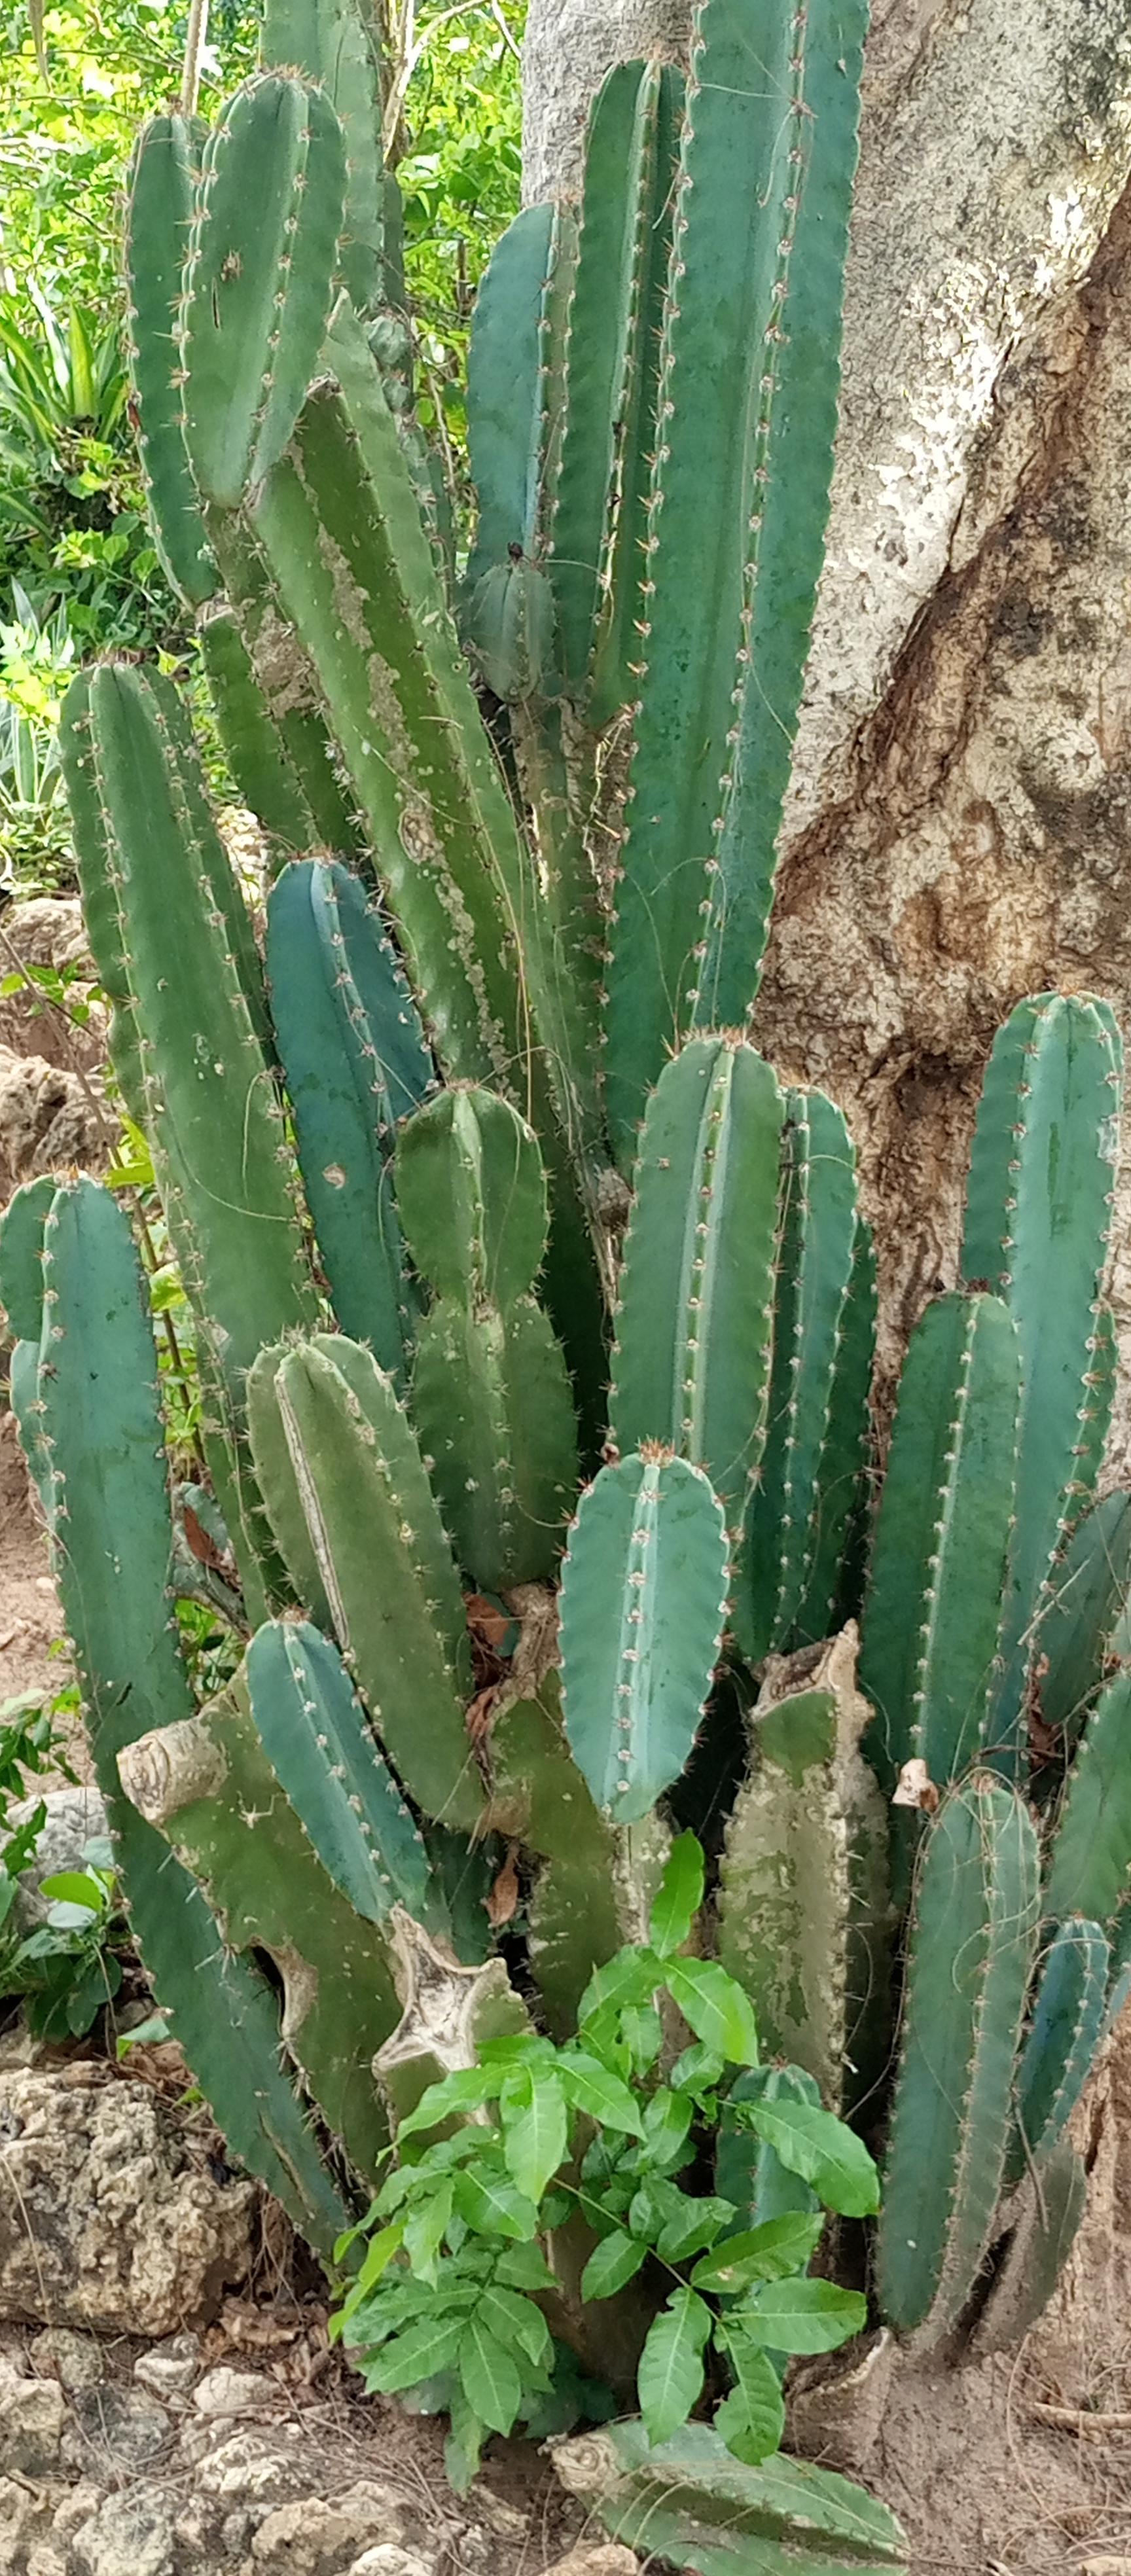
Mmea wa [cs]cactusi[cs] na wenye matawi mengi ikiwa na rangi ya kijani kibichi na yana miiba midogo midogo, na umeota karibu na shina la mti mkubwa, na chini yake kuna majani madogo ya kijani kibichi. Chini, kuna udongo au mawe.